Patrick Nogueira

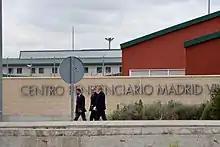
Nogueira was held at Estremera Prison until 2021

Nogueira was tried in Guadalajara from October to November 2018, over video link from Estremera Prison. His defence argued that he had a deficient right temporal lobe in his brain, affecting his decision making, and that this had been aggravated by alcoholism.